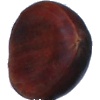
Label: chestnut